Ramsden Dock

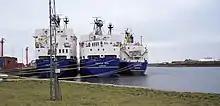
Three BNFL vessels registered at the Royal Port of Barrow berthed in Ramsden Dock in 2006

Ramsden Dock is one of the four docks which make up the Royal Port of Barrow in Barrow-in-Furness, England. It was constructed between 1872 and 1879 covering and named in honour of Sir James Ramsden; a founder of Barrow. Ramsden Dock splits into two parts in the south, the anchor basin and dock basin. Since the infilling of a section of Devonshire Dock in the 1980s, Ramsden Dock has been the only point of entry to Barrow's now enclosed port. Managed by Associated British Ports, Ramsden Dock is by far the busiest of the four dock in terms of cargo tonnage, handling shipments of limestone, sand, aggregates and granite. Ramsden Dock and the Royal Port of Barrow as a whole are highly involved in the energy sector and the nearby Rampside Gas Terminal, Sellafield nuclear facility and offshore windfarms. The port office is located adjacent to Ramsden Dock. Powerboat racing often takes place in Ramsden Dock, while a proposed redevelopment scheme of the area incorporates a watersports centre within the dock.